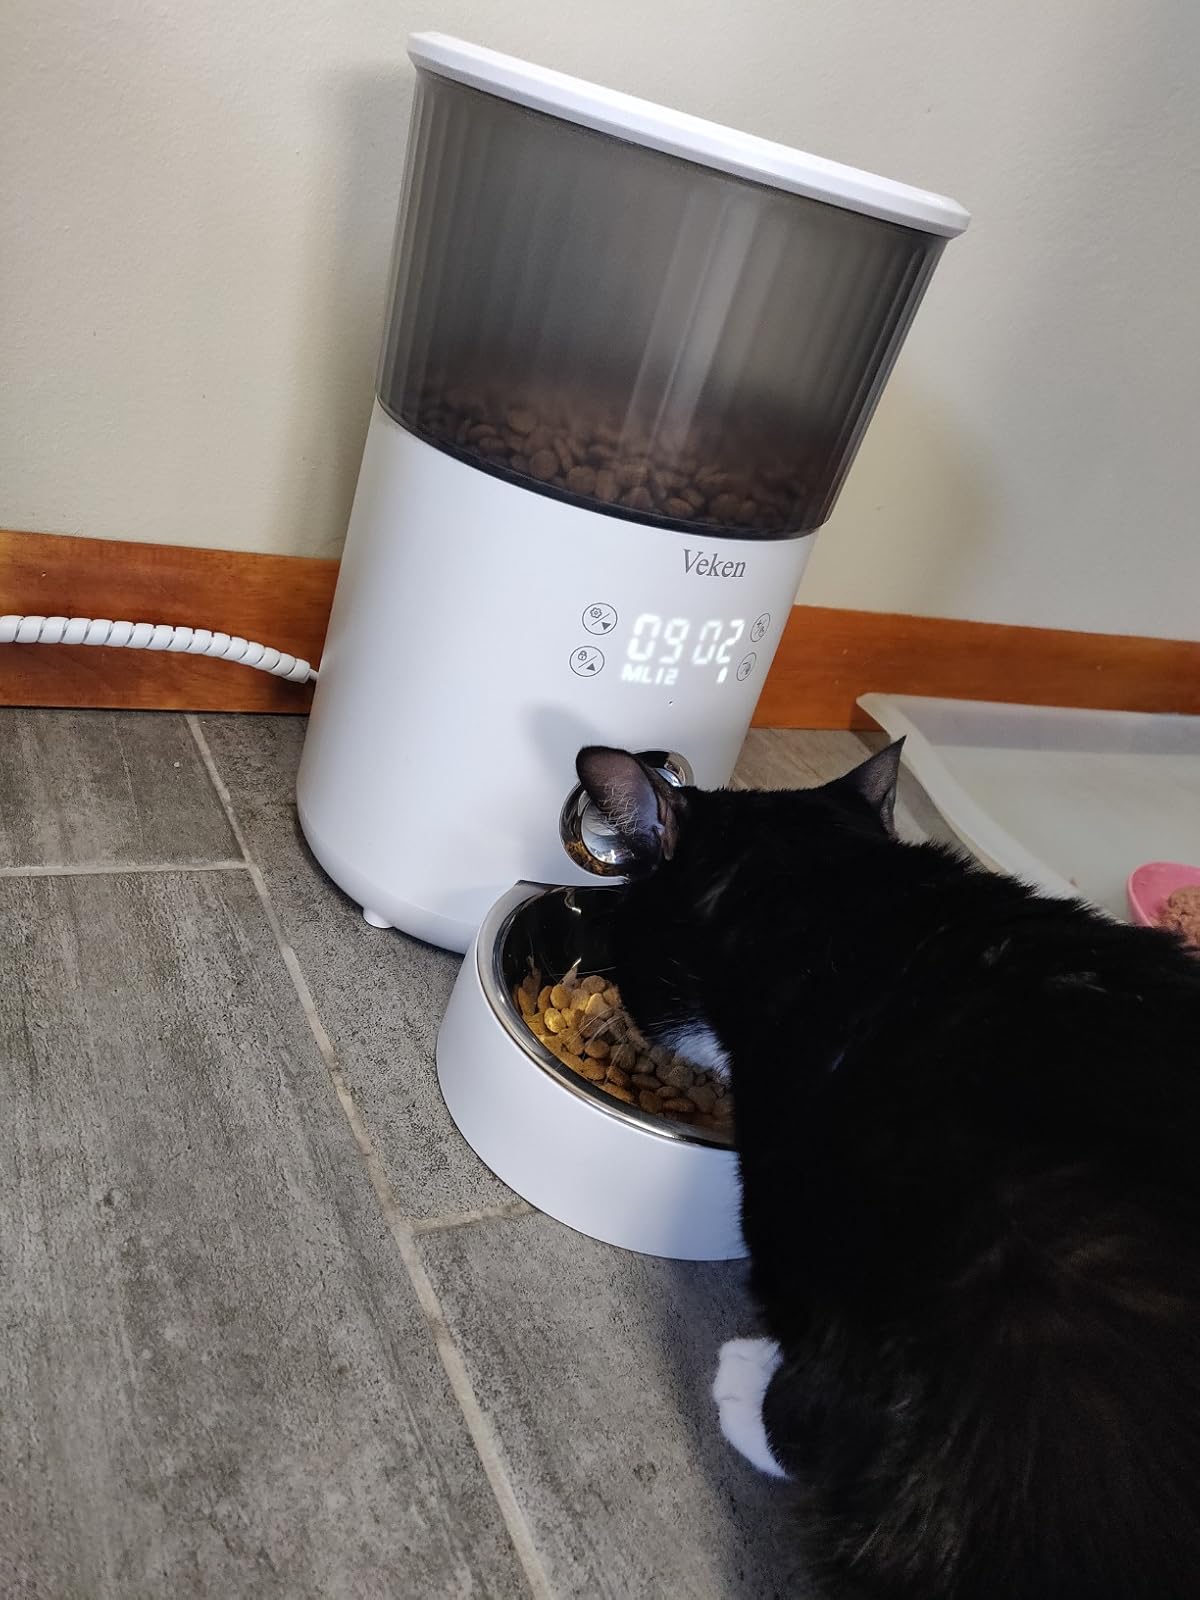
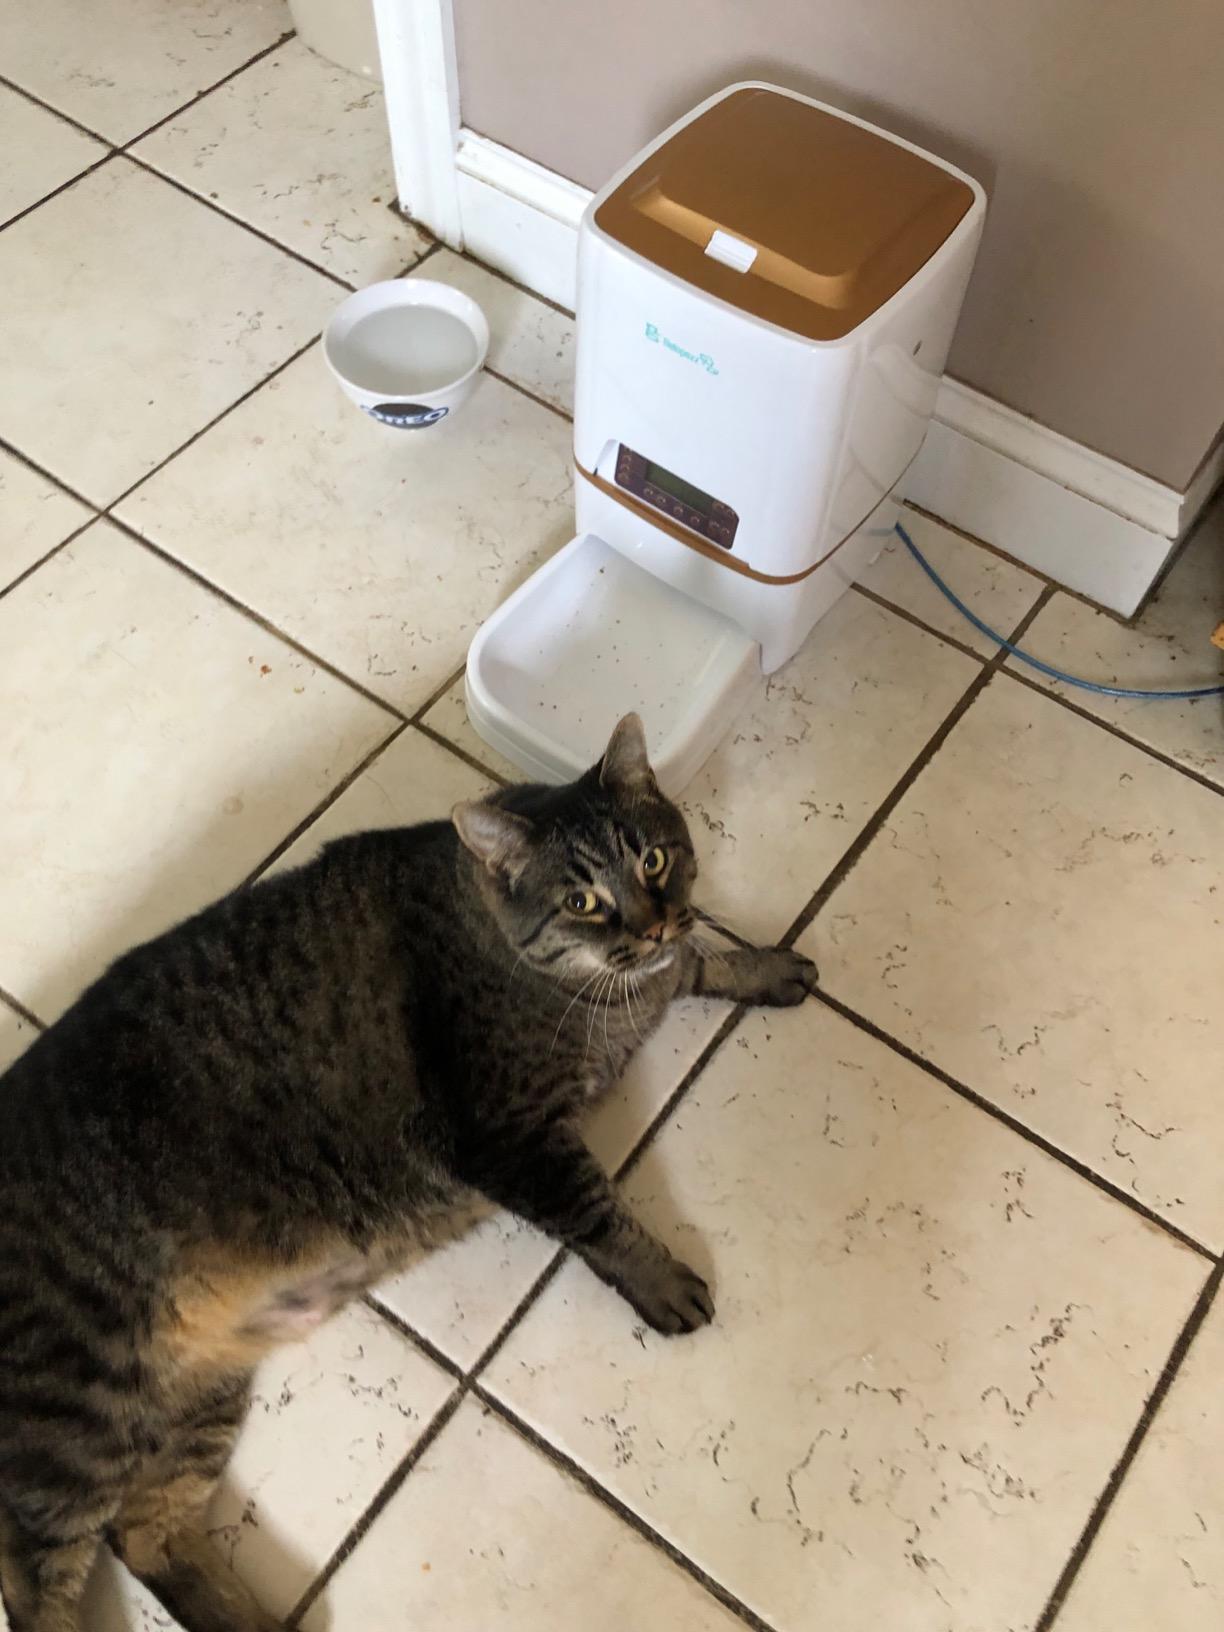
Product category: items_feeder
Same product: no